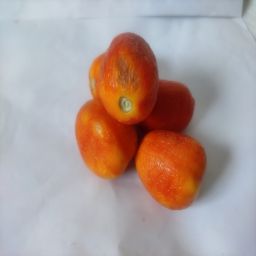
Crop: Tomato
Quality: Old